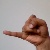
The image shows a hand gesture representing the letter 'J' in Indian Sign Language.